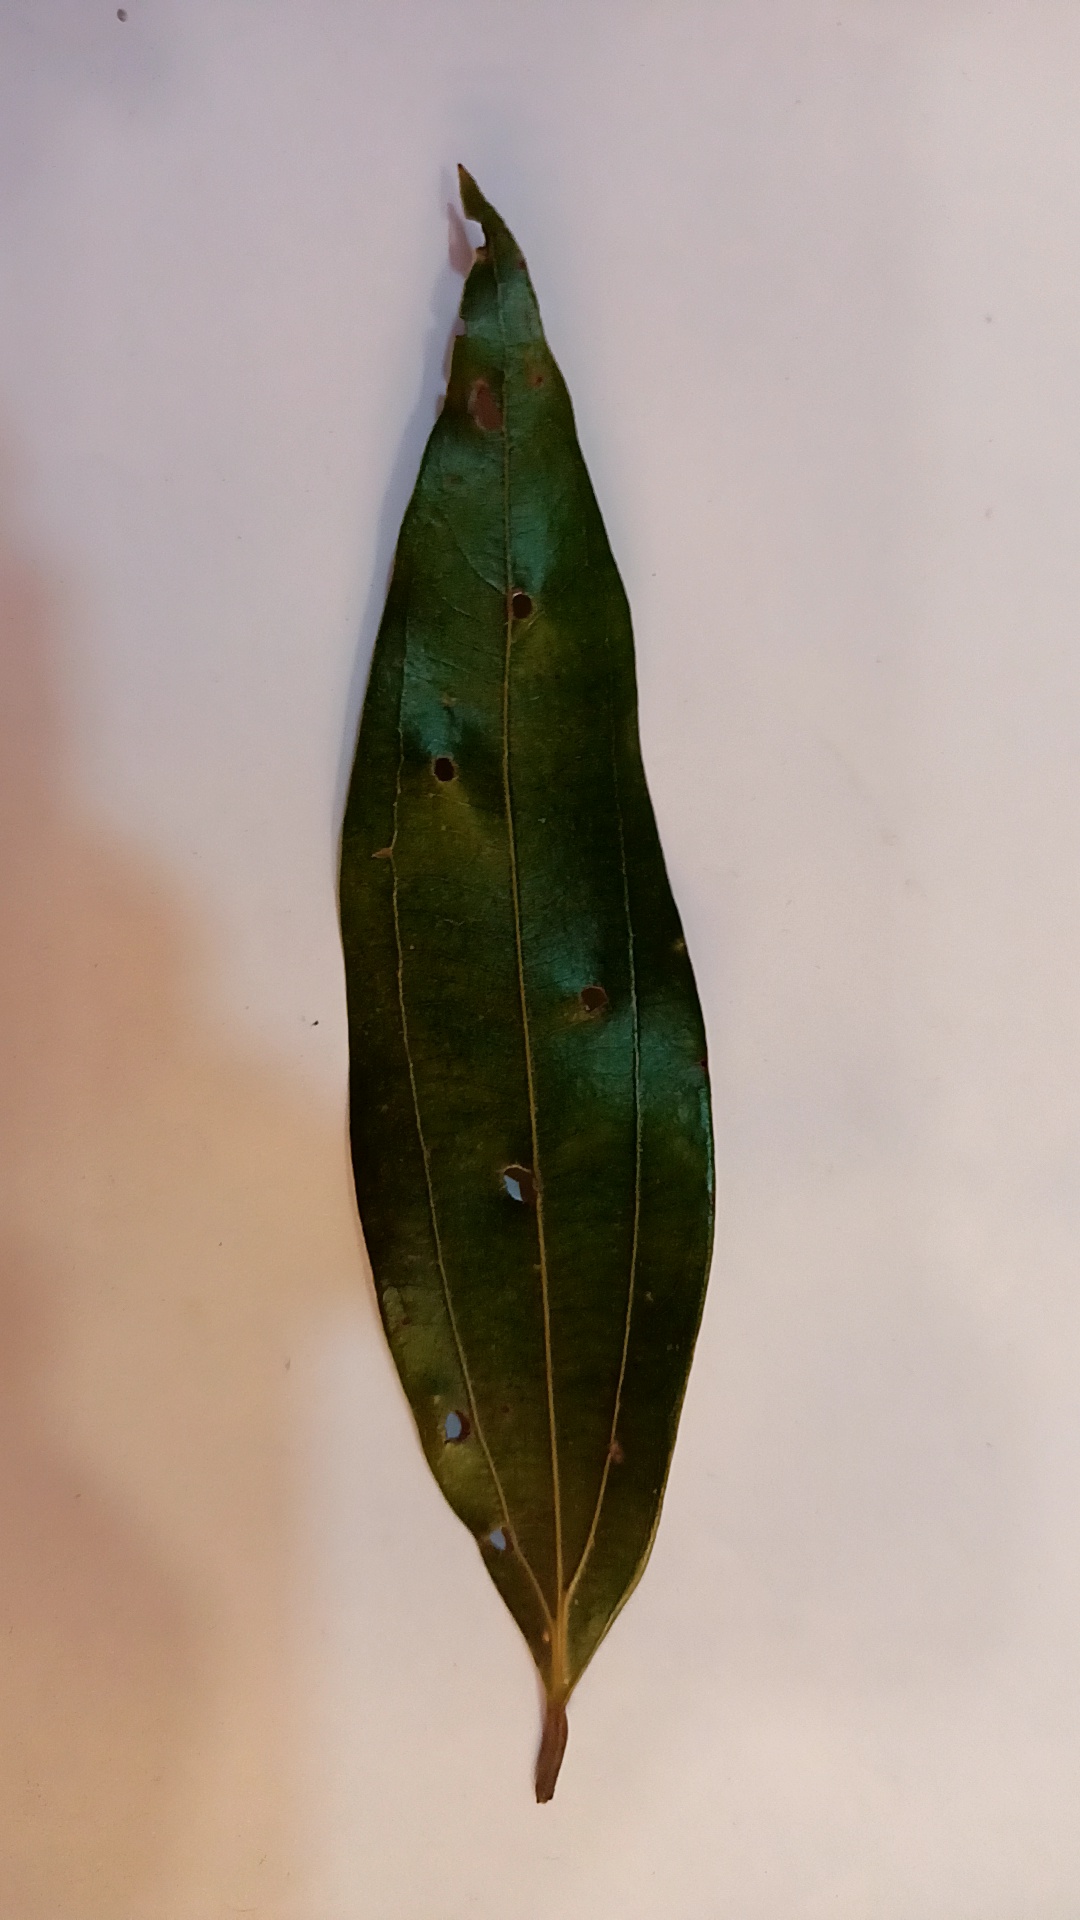
Label: Disease